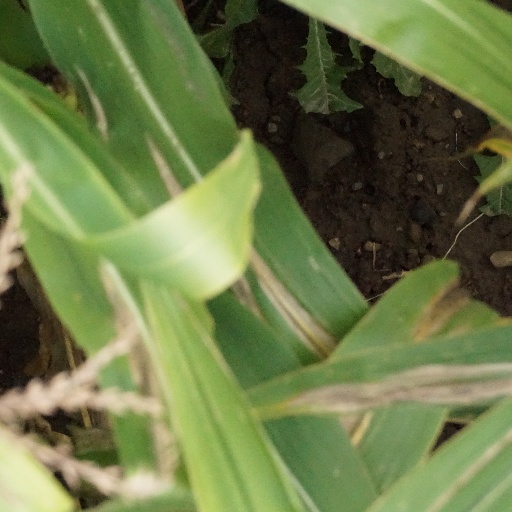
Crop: maize; corn